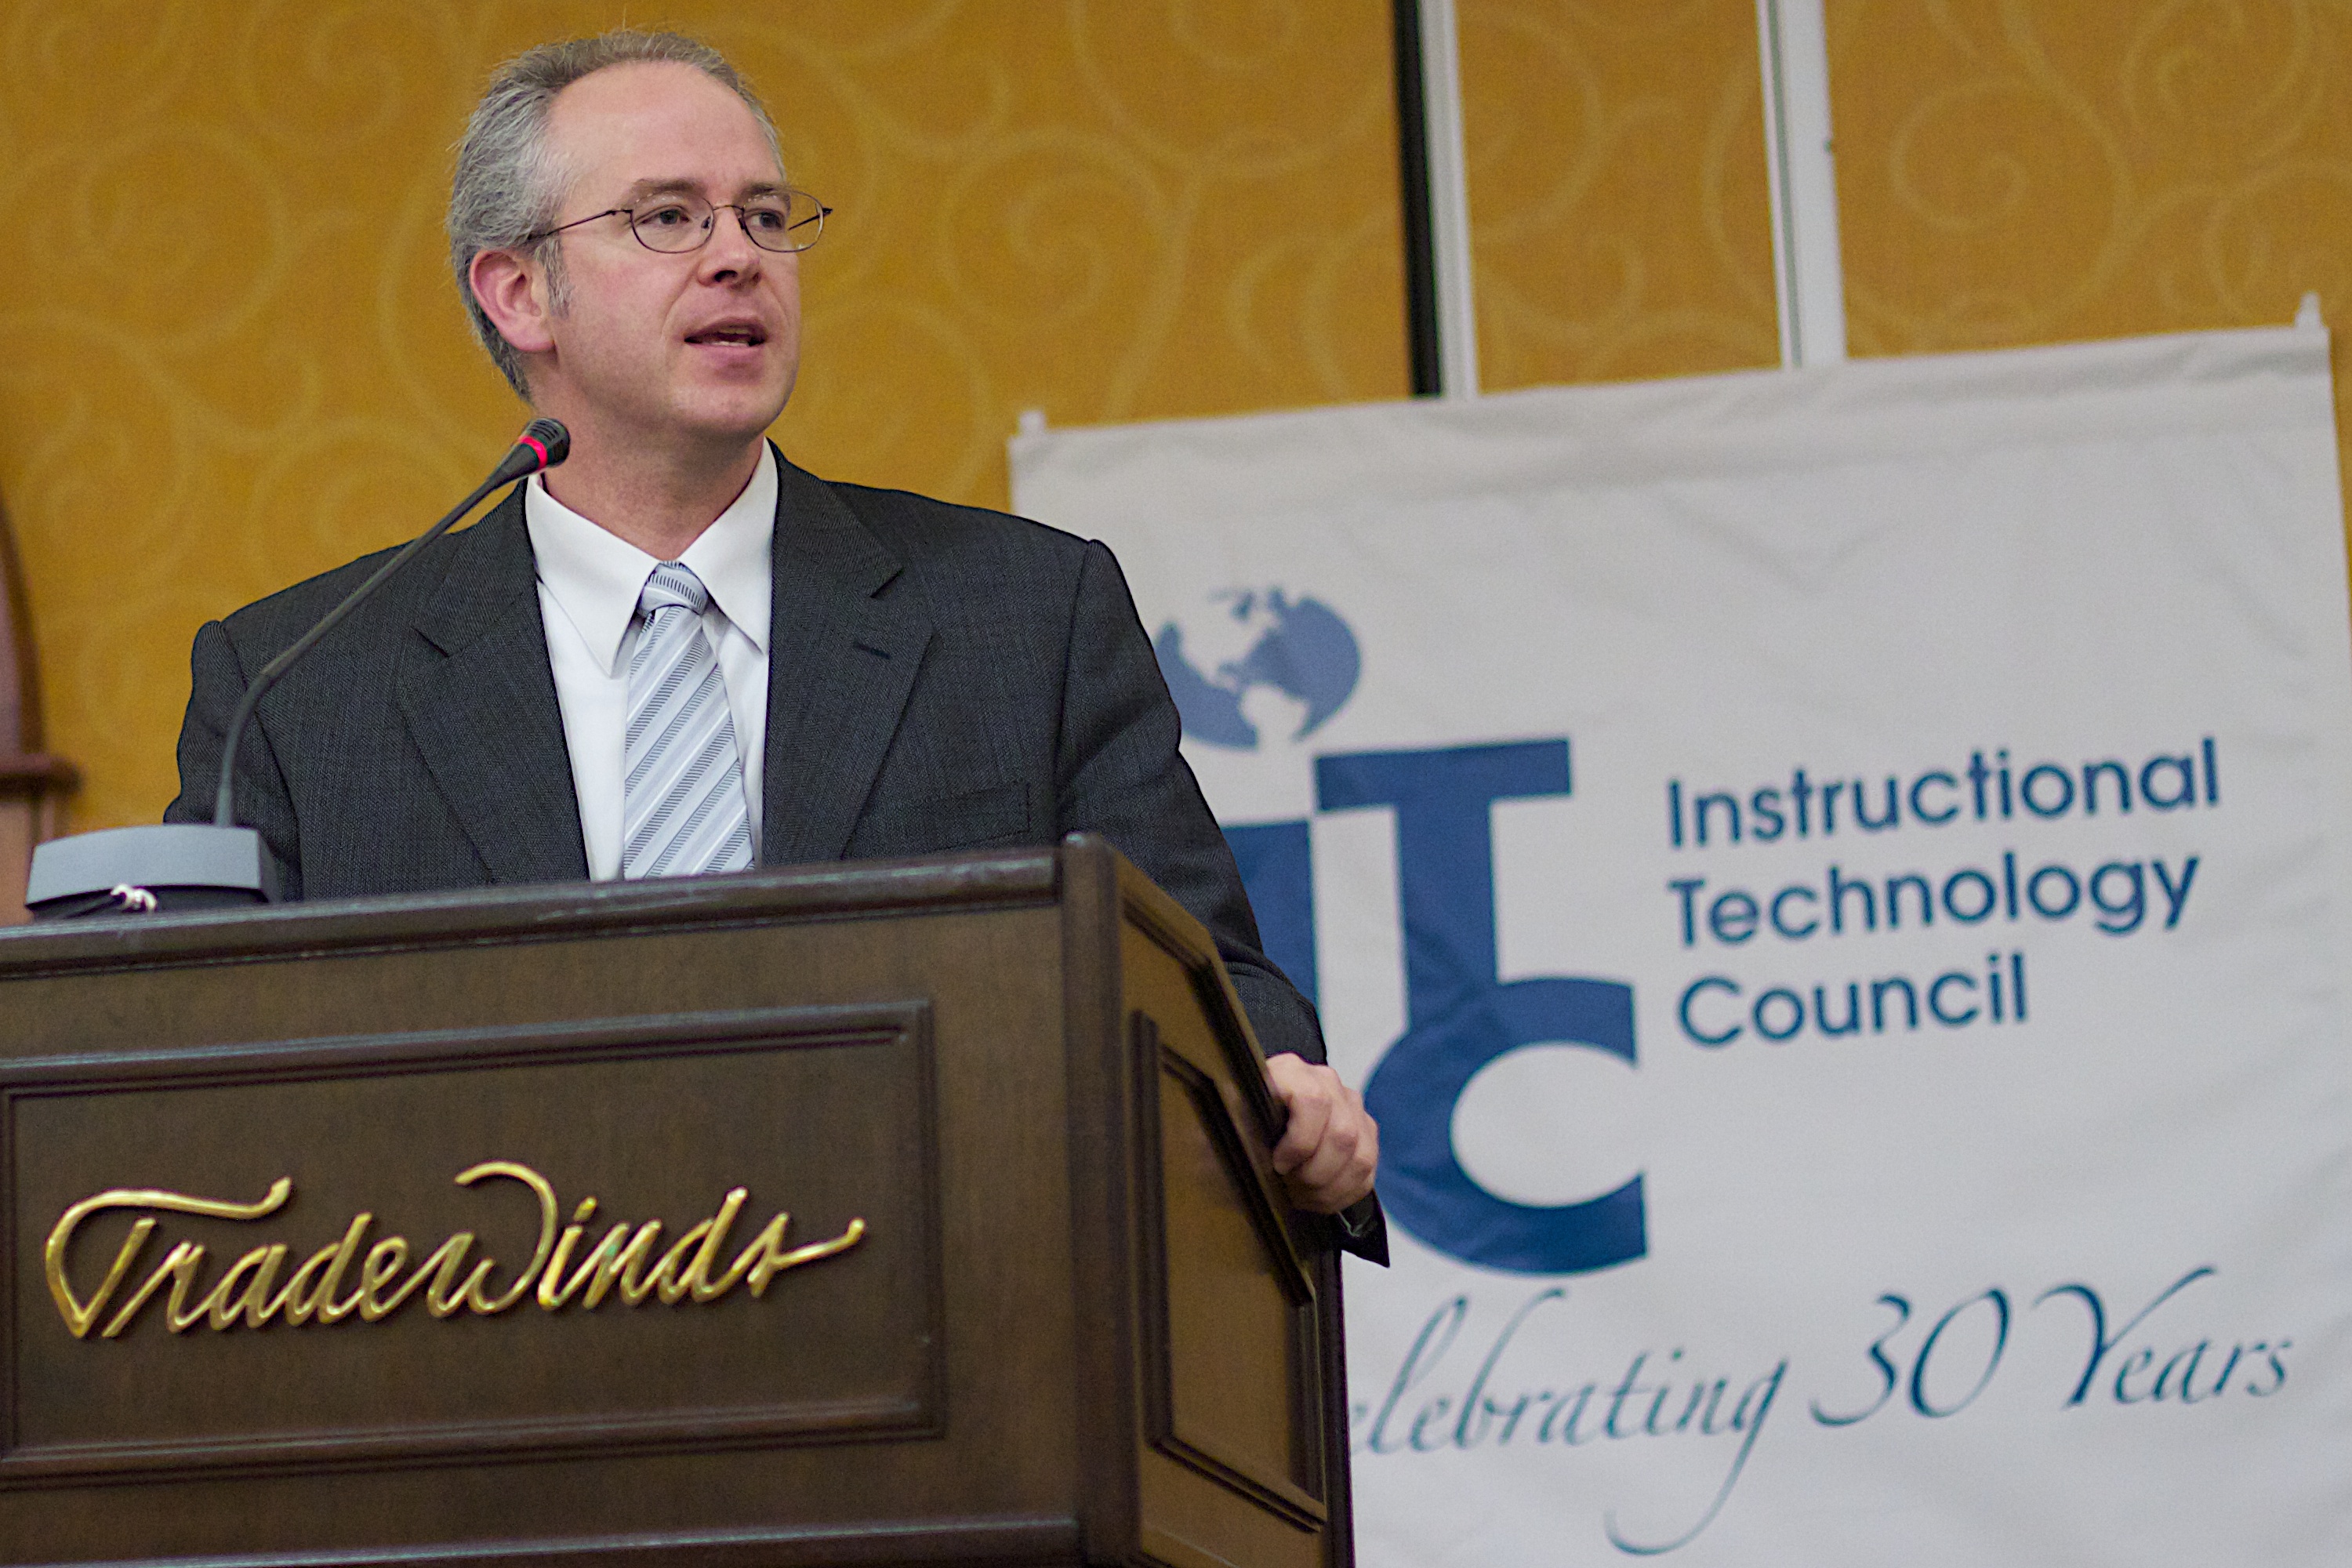
education, speech, itc11, award